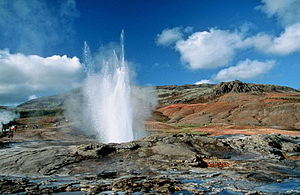
Island / Geografi / Geologi
Geysir i Haukadalur i udbrud. Det er den ældste, kendte gejser i verden, og den har har lagt navn til naturfænomenet.
Island er en nordisk europæisk østat, der ligger, hvor Nordatlanten møder Ishavet på den midtatlantiske ryg. Landet har 364.260 indbyggere og et areal på 103.000 km², hvoraf landarealet udgør 100.250 km², hvilket gør det til Europas tyndest befolkede land. Landets hovedstad og største by er Reykjavík, der sammen med de omgivende områder i den sydvestlige del af landet er hjemsted for to tredjedele af landets befolkning.